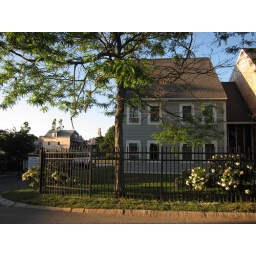
House, trees and flowers at sunset in Provincetown, Massachusetts